José Luis González (writer)

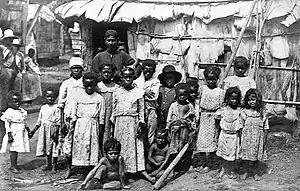
Porto Rican Peones (Puerto Rican Peons-- Children)

José Luis González published the original Spanish essay "El País De Cuatro Pisos" within a collection of seven essays in 1980 under the Edition stamp Hurricane, Inc. in San Juan, Puerto Rico. The English translation, Puerto Rico: The Four-Storeyed Country was published on April 1, 1990 by Waterfront Press.The book consists of seven essays, all varying in length and focus. José Luis González wrote The Four-Storeyed Country in response to a conversation of Puerto Ricans and their relationship with independence. Additionally, The Four Storeyed Country was also written to answer the question posed by one of his students in 1979 during one of his Latin American Studies seminars, "How do you think the Puerto Rican culture has been affected by the North American colonial intervention and how do you see it?" José Luis González begins by arguing that every society has two cultures, the oppressors and those who are oppressed, which he refers to as elite culture and popular culture. Traditionally, the national culture is going to be the dominant one. In Puerto Rican history, even the elite culture has been dominated by another culture. To illustrate this approach, the author compares the layered and complex history of Puerto Rico to that of four floors in a building.